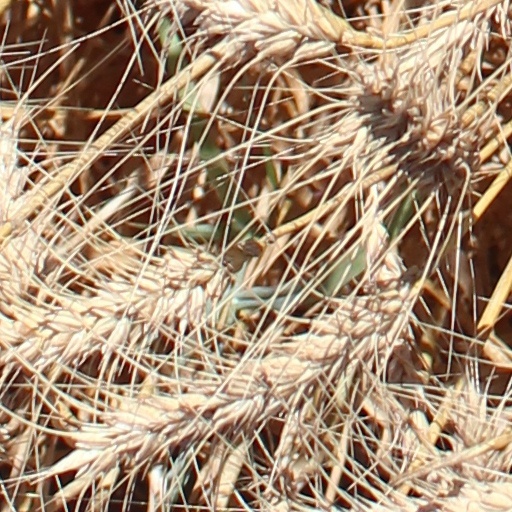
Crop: wheat